The All-Round Wife

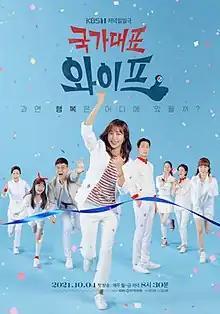
Promotional concept poster

The All-Round Wife was a South Korean television series starring Han Da-gam, Han Sang-jin, Shin Seung-hwan, and Shim Ji-ho. The series directed by Choi Ji-young, revolves around Seo Cho-hee, who struggles to raise the standard of life through a house in Gangnam, but she realizes that happiness is not about the house, but the loving people living in the house who care for each other. The daily drama premiered on KBS1 on October 4, 2021, and aired every weekday at 20:30 (KST) for 122 episodes till April 8, 2022.